Miller Outdoor Theatre

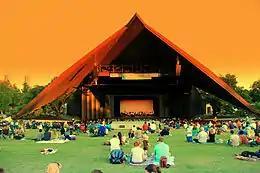
Miller Outdoor Theater Houston

Miller Outdoor Theatre is an outdoor theater for the performing arts in Houston, Texas. It is located on approximately of land in Hermann Park, at 6000 Hermann Park Drive, Houston, Texas 77030. It was first known in 1922 as Miller Memorial Theatre, for its benefactor Jesse Wright Miller, a mining engineer and cotton broker. The theater offers a wide range of professional entertainment, including classical music, jazz, ballet, Shakespeare, musical theater, and classic films, with free performances running from March through November, where the general public can relax in a covered seating area or enjoy a pre-performance picnic on an amphitheatre-style hillside.